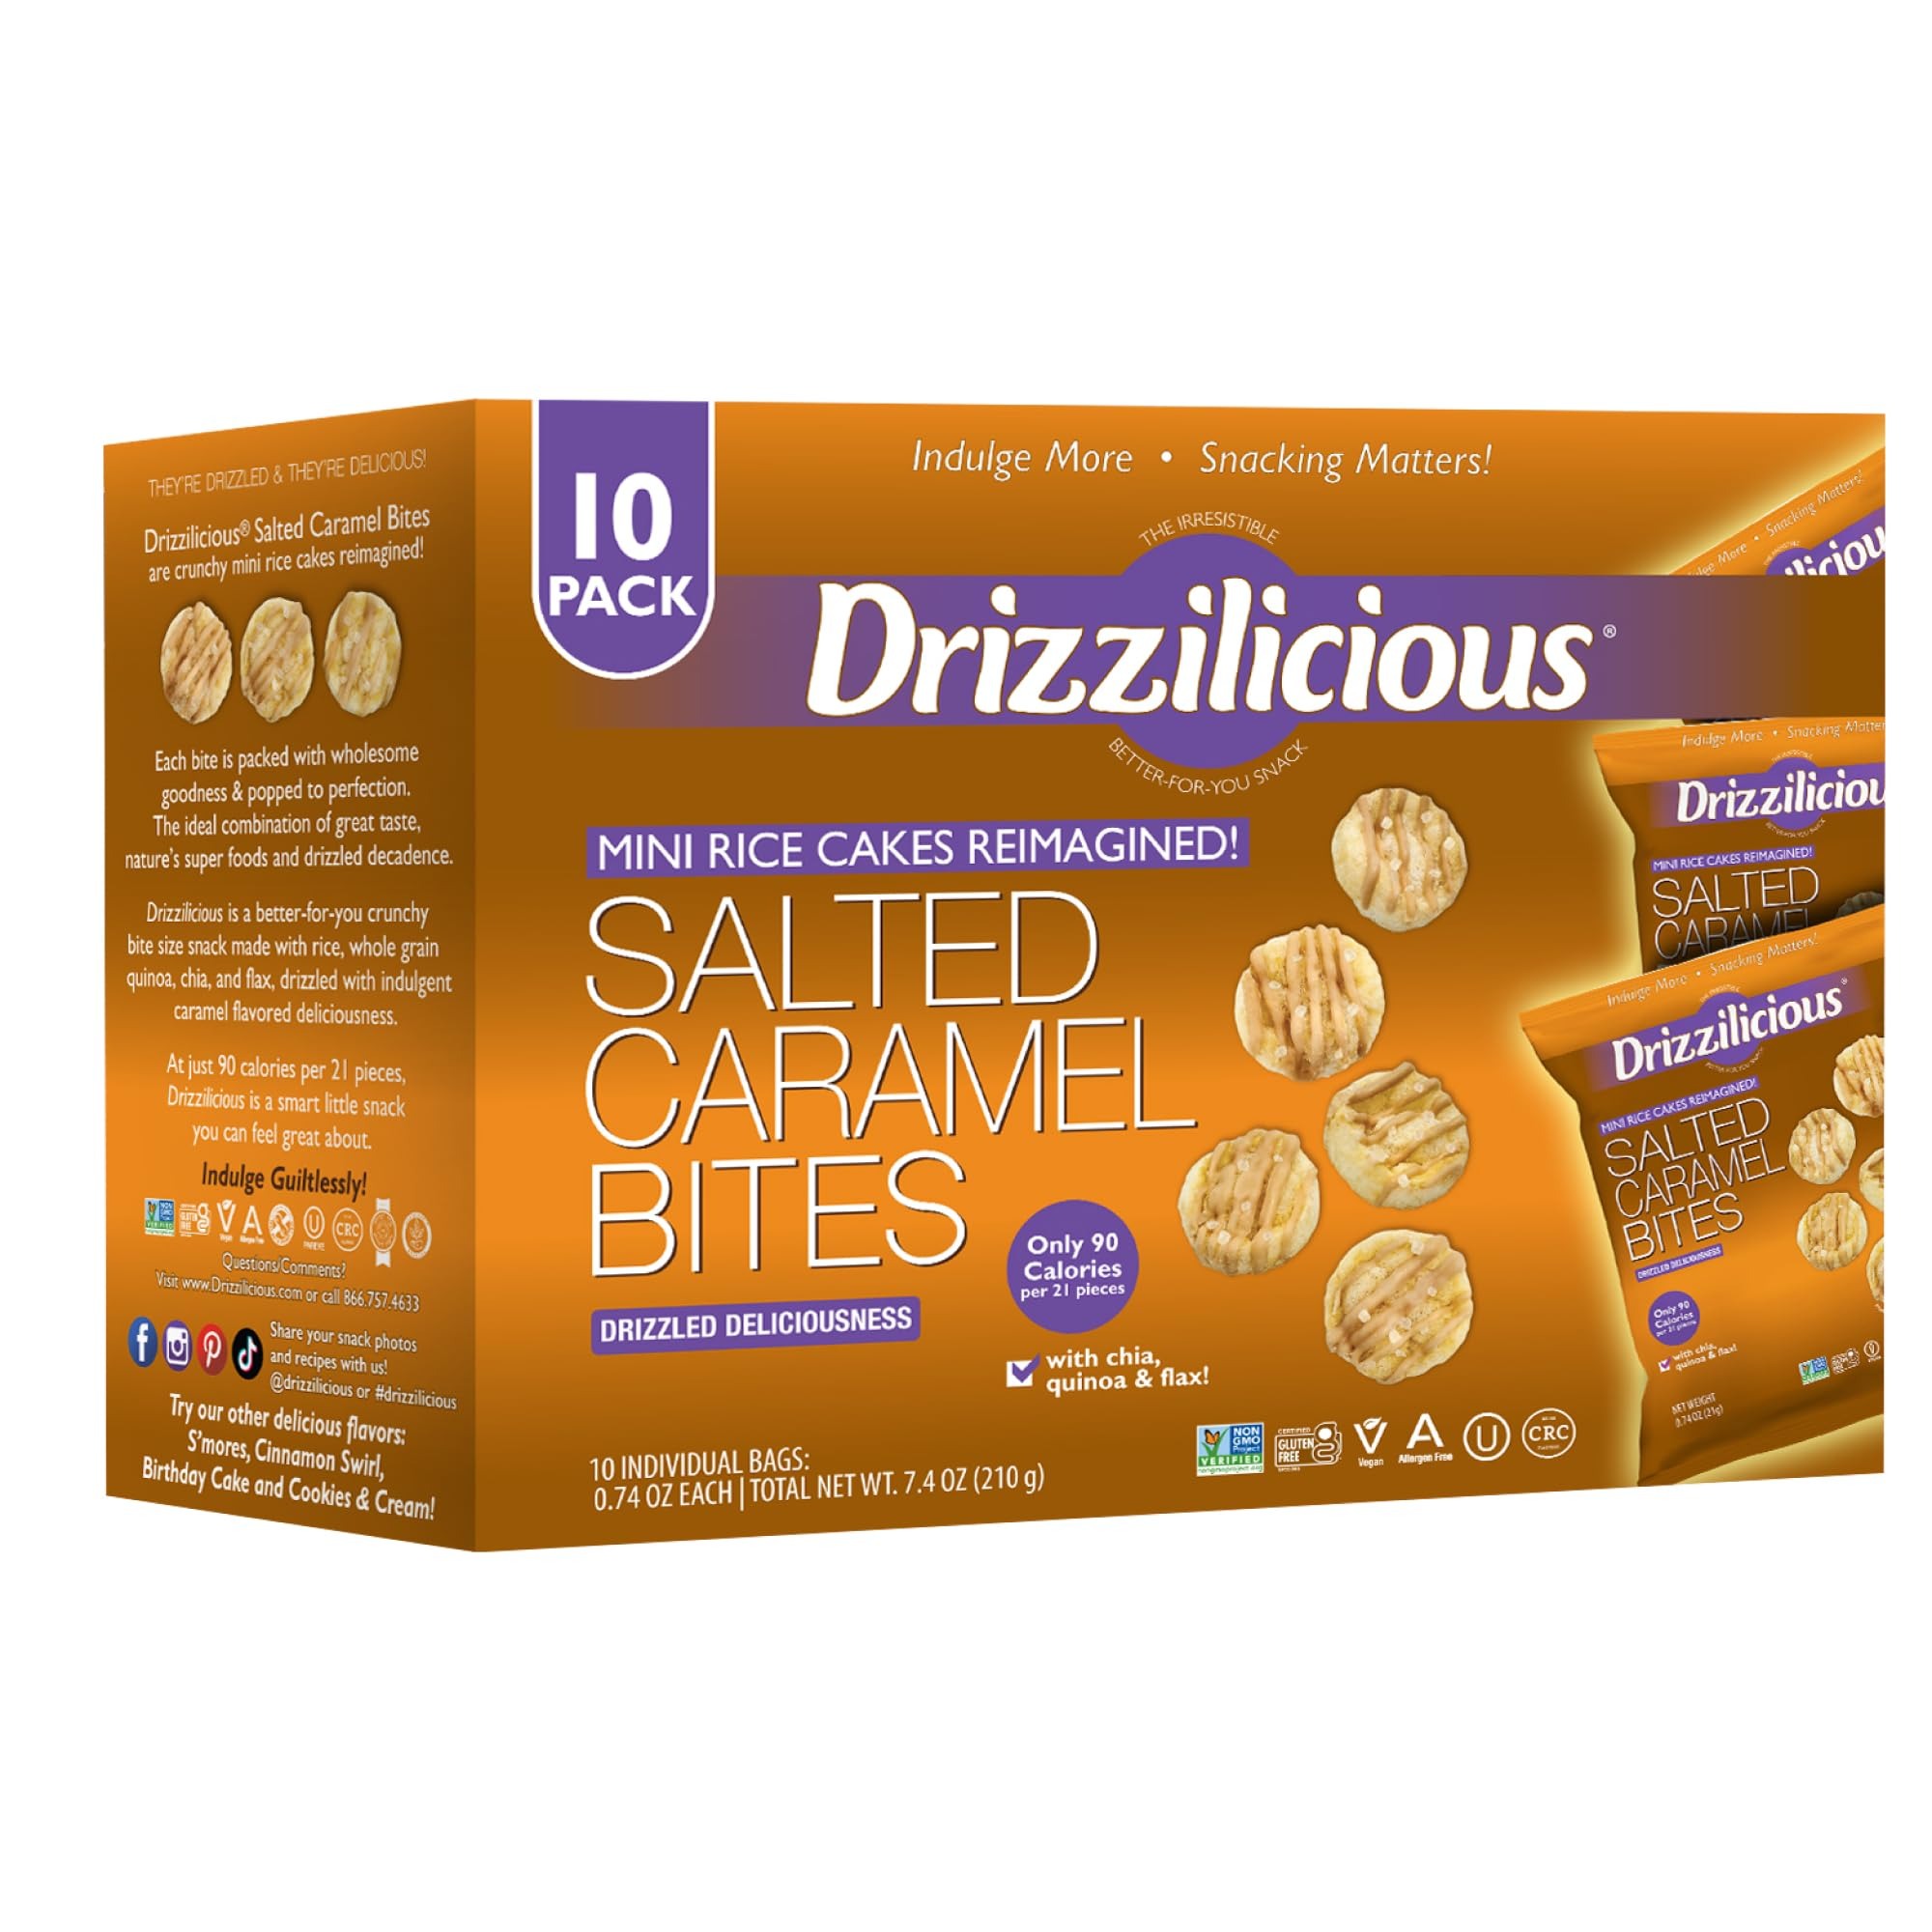
Item Name: Drizzilicious Mini Rice Cakes Salted Caramel - Rice Crisps, Healthy Snack for Adults and Kids, Flavored Rice Cakes, Vegan, Gluten Free, Allergen Free, Only 90 Calories Per Bag - 0.74 oz (Pack of 10)
Bullet Point 1: SALTED CARAMEL - Our delectable Salted Caramel rice cakes are made with healthy, plant-based ingredients like quinoa, chia, and flaxseed! Popped to perfection and drizzled in a rich caramel sauce
Bullet Point 2: GUILT-FREE SNACKING - We wanted to create a snack that you can enjoy without worrying about hidden ingredients. That's why our rice cakes are certified Gluten Free, Non-GMO, Vegan and Allergen Free
Bullet Point 3: LOW CALORIE DESSERT - Drizzlicious Mini Rice Cakes contain only 90 calories and 5 grams of sugar per bag. They're a better-for-you dessert alternative in convenient individual bags for on-the-go snacking
Bullet Point 4: TRY OUR OTHER FLAVORS - Try all the tasty treats in the Drizzlilicious family including Birthday Cake, Cinnamon Swirl, Cookies & Cream and Smores
Bullet Point 5: ABOUT US - At Drizzlicious, we care about creating snacks that our equally delicious and nutritious. That's why we only use quality, plant-based ingredients and make all our tasty treats gluten free!
Value: 7.4
Unit: Ounce

Price: 13.99